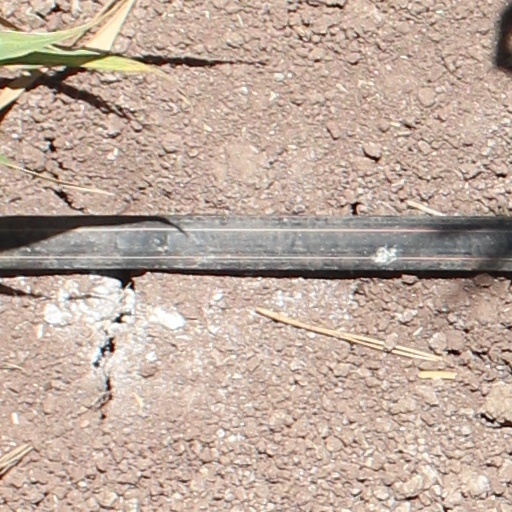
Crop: wheat